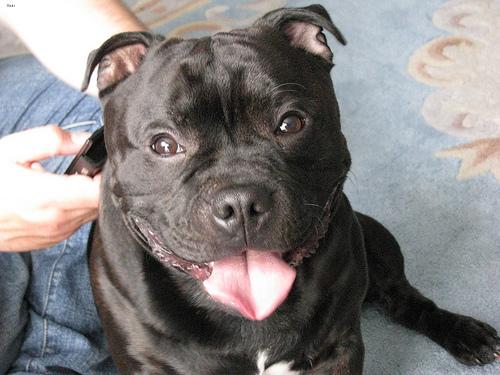
Breed: staffordshire bull terrier